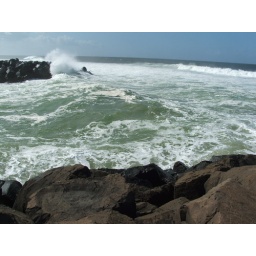
Quite a few people around the rocks fishing - though didnt see many fish on the line